Dave Stenhouse

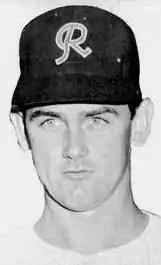
Stenhouse in 1959

David Rotchford Stenhouse (September 12, 1933 – November 11, 2023) was an American Major League Baseball pitcher who played for the Washington Senators from to . Born in Westerly, Rhode Island, Stenhouse batted and threw right-handed and was listed as tall and .